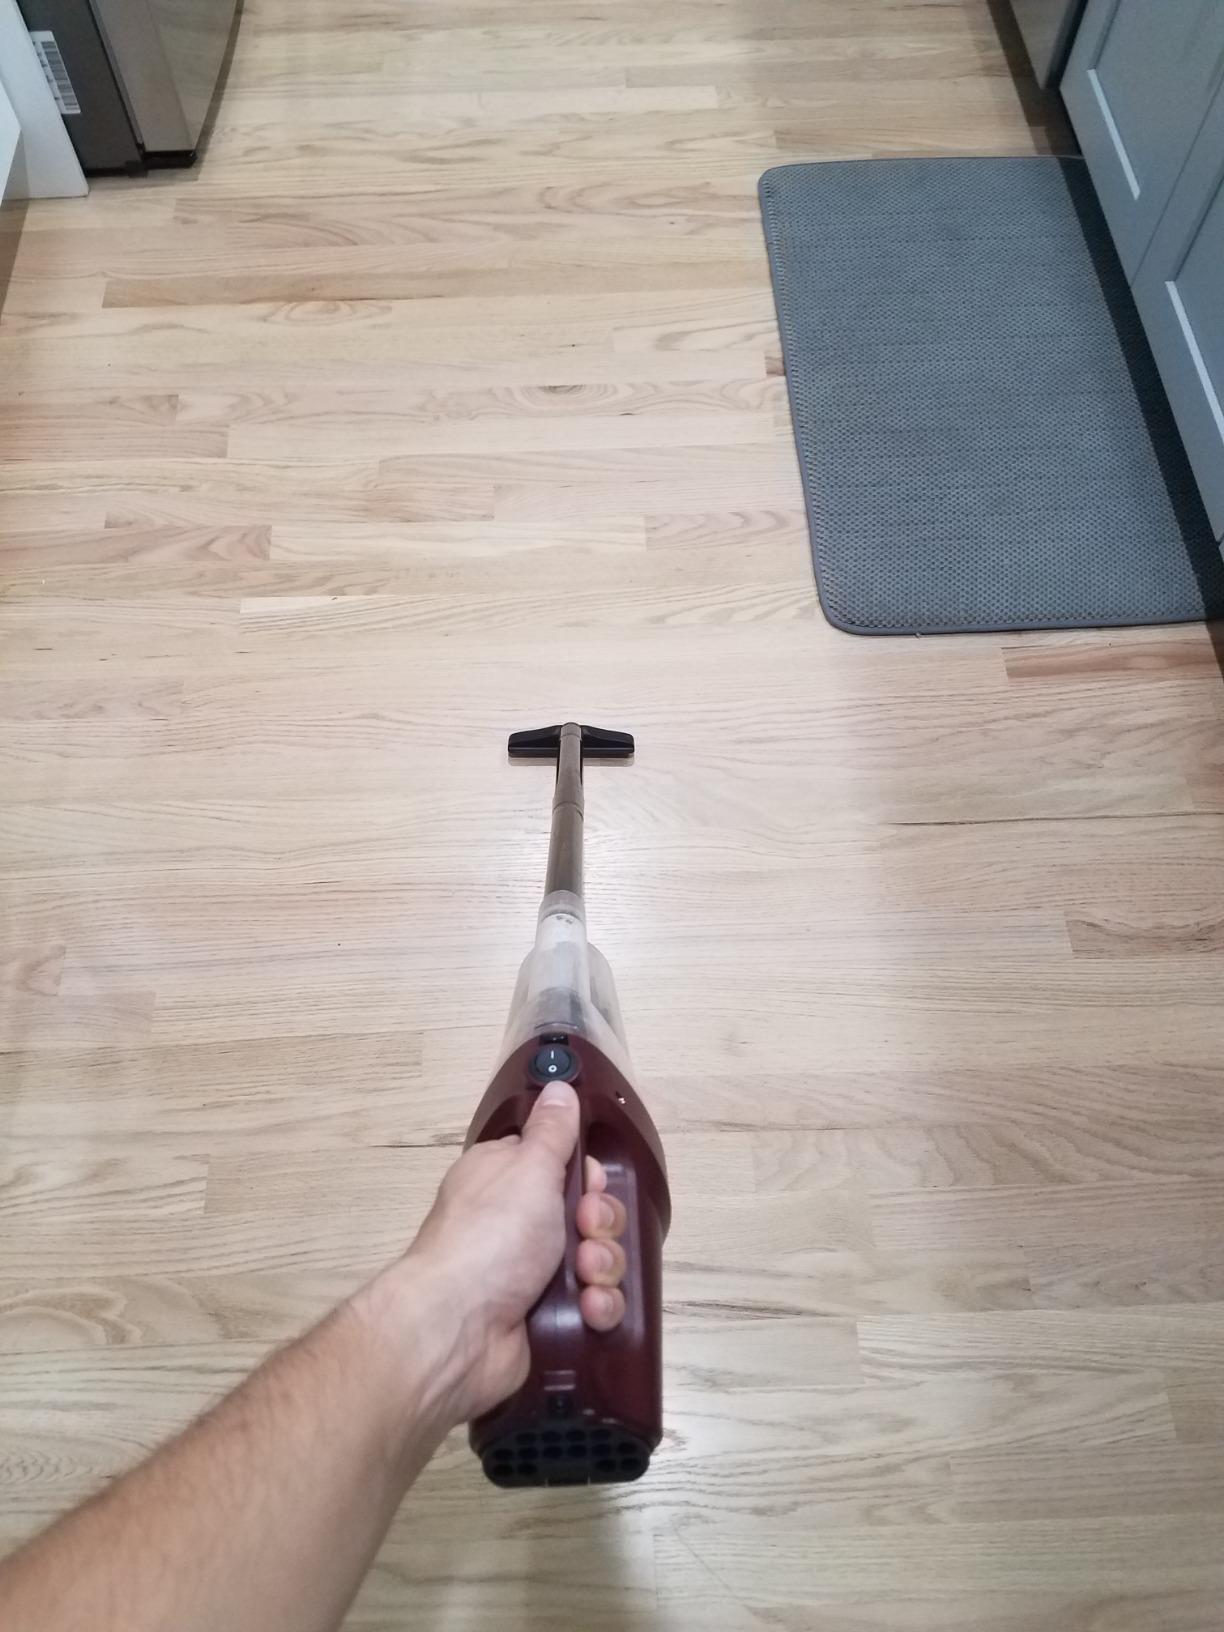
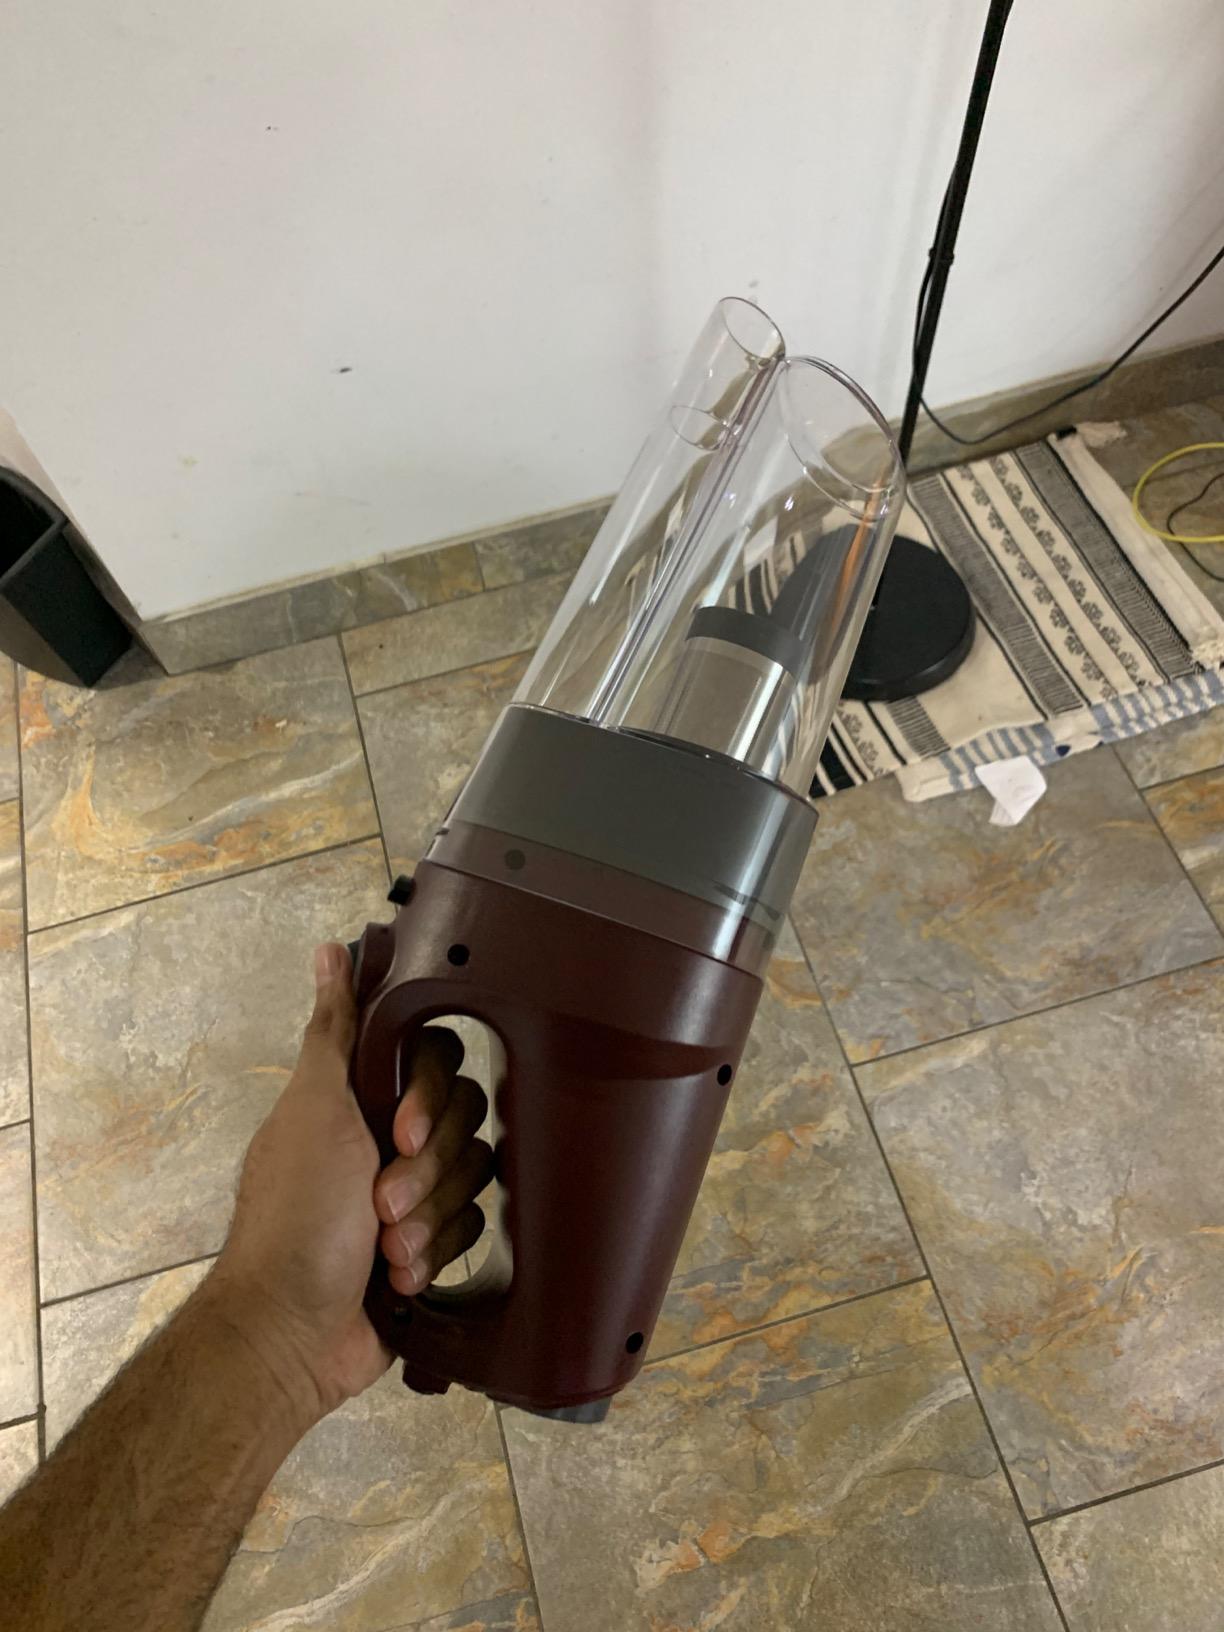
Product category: items_vacuum
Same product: yes